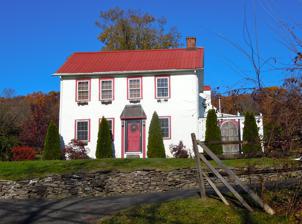
Building: Landis Homestead
Country: United States of America
Year built: 1839
Historic house in Pennsylvania, United States United States historic place Landis Homestead U.S. National Register of Historic Places Landis Homestead, November 2011 Show map of Pennsylvania Show map of the United States Location Southwest of Tylersport off Pennsylvania Route 563 on Morwood Road, Salford Township, Pennsylvania Coordinates 40°19′11″N 75°24′40″W / 40.31972°N 75.41111°W / 40.31972; -75.41111 Area 21.8 acres (8.8 ha) Built 1839 NRHP reference No. 73001654 Added to NRHP October 10, 1973 Landis Homestead , also known as the Morris Jarrett Farm, is a historic home located near Tylersport in Salford Township , Montgomery County, Pennsylvania .  The main farm house was built in 1839, and is a 2 + 1 ⁄ 2 -story, four bay by two bay, stucco over stone dwelling.  It has a medium pitched gable roof.  Also on the property is a contributing barn. It was added to the National Register of Historic Places in 1973. References